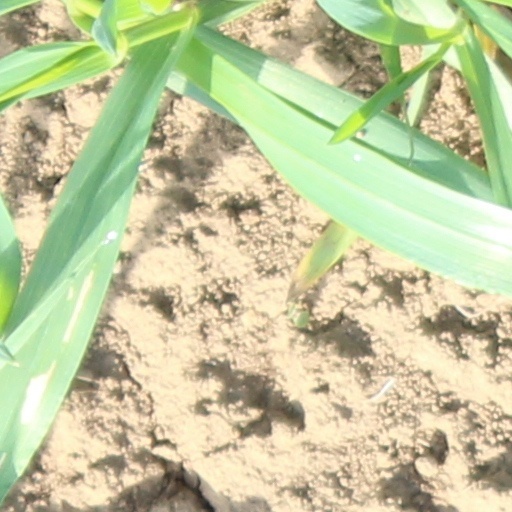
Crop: wheat